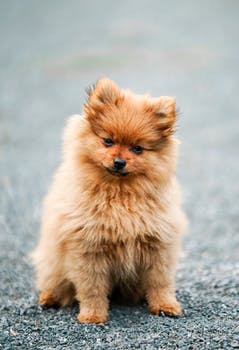
Label: No Watermark